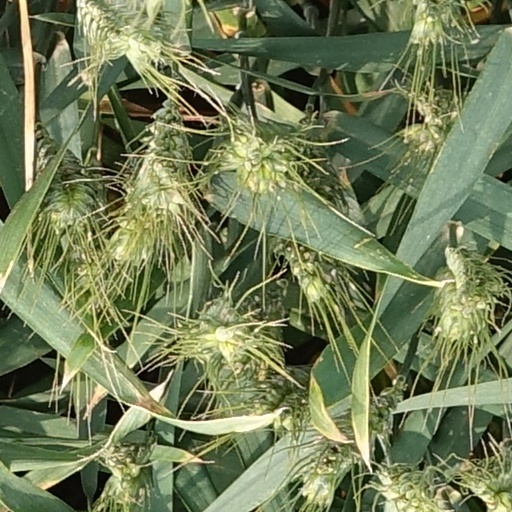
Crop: wheat